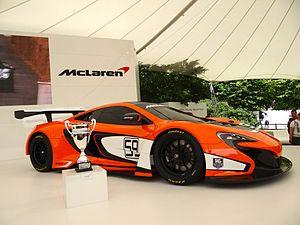
La 650S est une supercar du constructeur automobile britannique McLaren Automotive. Elle est présentée au salon international de l'automobile de Genève 2014 en versions coupé et spider.